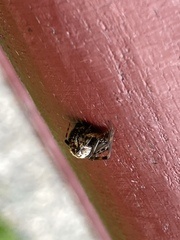
Species: Parasteatoda_tepidariorum